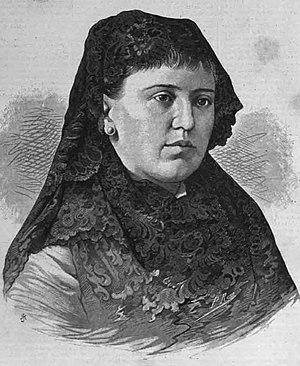
Rosario de Acuña Villanueva de la Iglesia, plus connue sous le nom de Rosario de Acuña et sous le pseudonyme masculin utilisé pour ses écrits, Remigio Andrés Delafón, est une auteure espagnole de théâtre, d'essais, de nouvelles et de poésie.